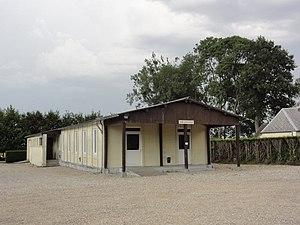
Foucart (Seine-Mar.) salle polyvalente
Foucart est une commune française située dans le département de la Seine-Maritime en région Normandie.